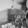
ASL letter: H